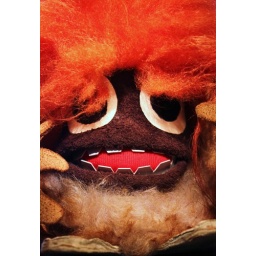
Troll who moved to our house yesterday.....He stands near my laptop and looks at me all the time...